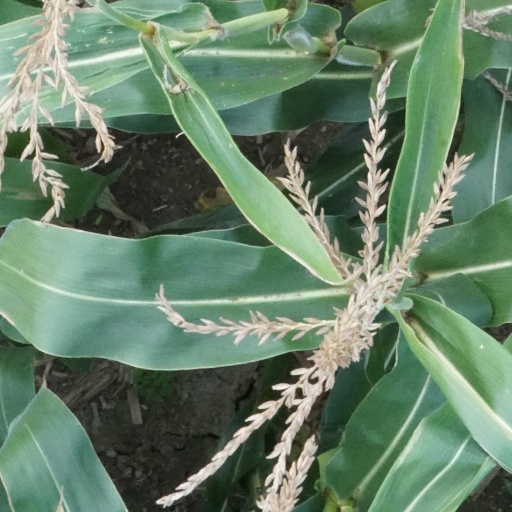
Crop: maize; corn